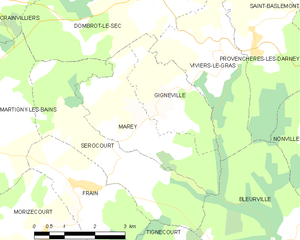
Carte des communes françaises Marey